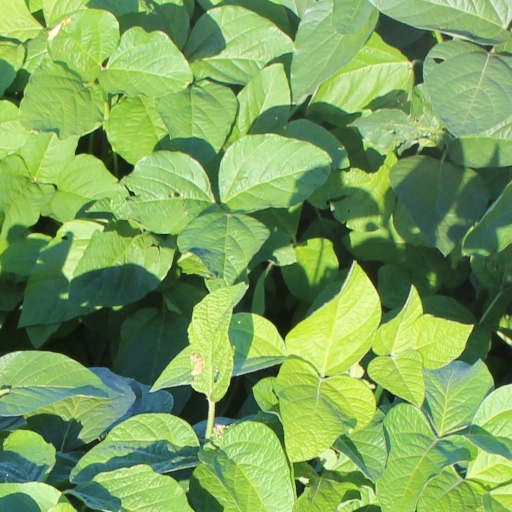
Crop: soybean